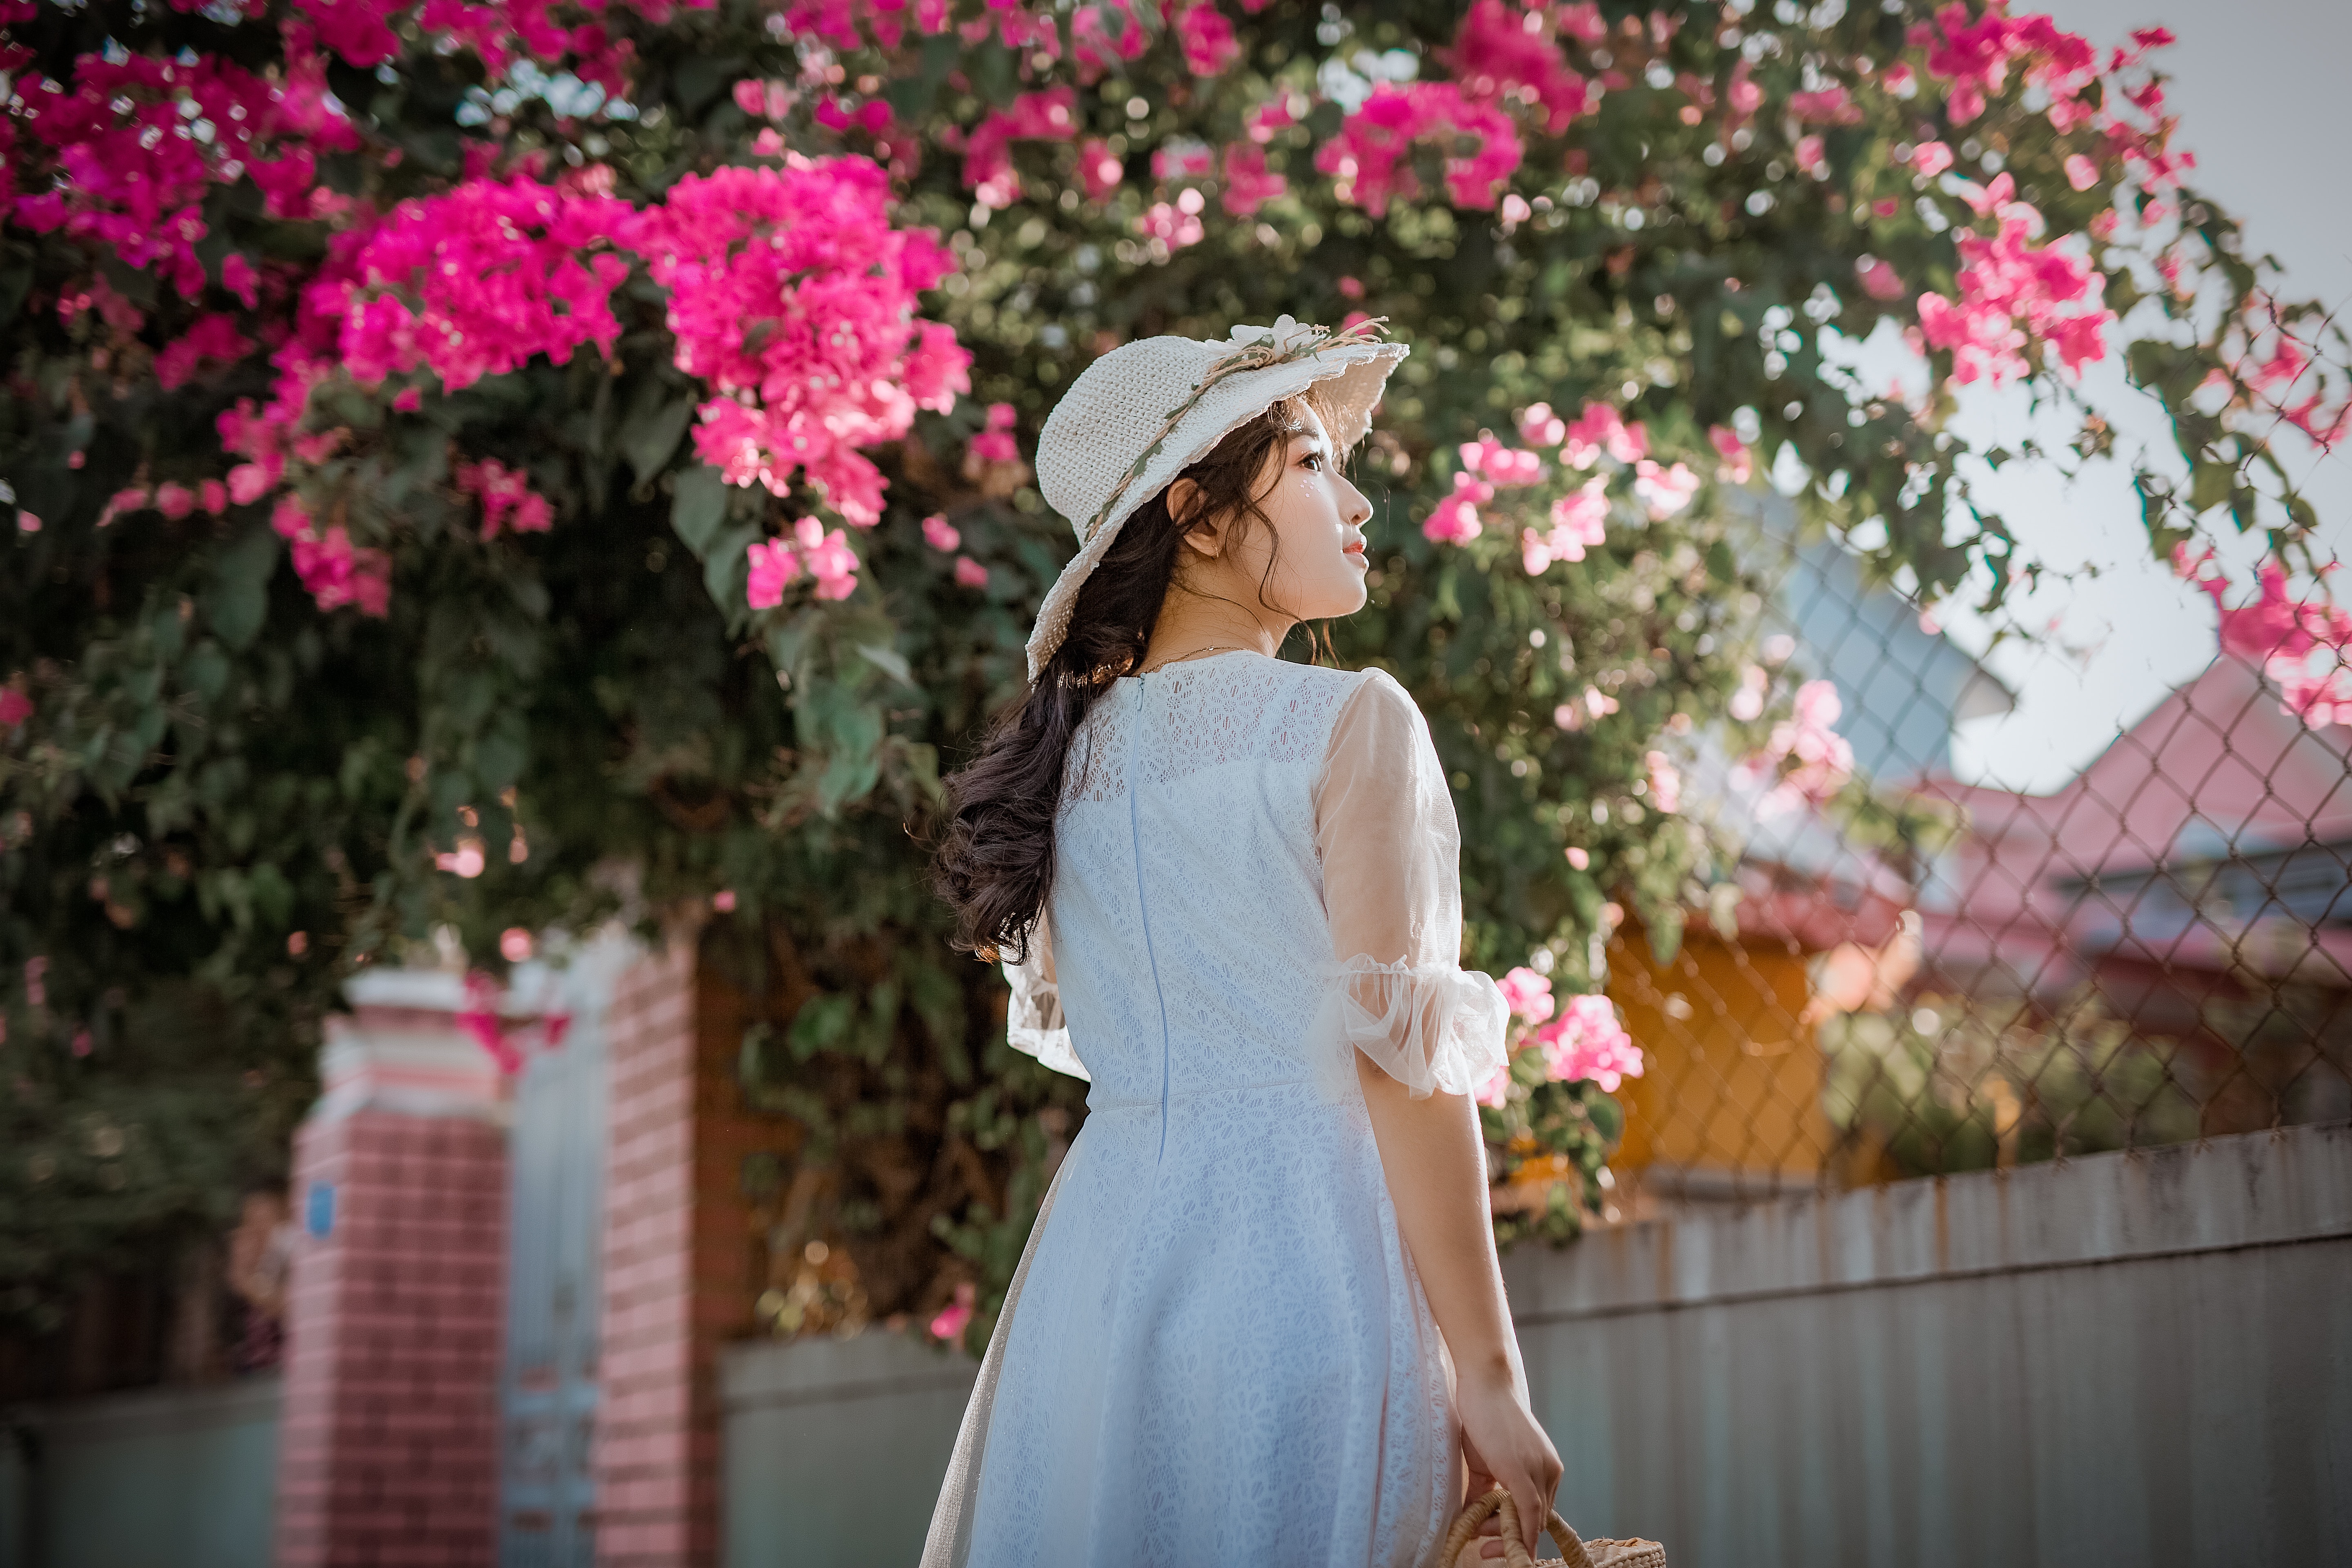
pink, photograph, white, clothing, dress, beauty, spring, flower, fashion, botany, tree, plant, floral design, shoulder, photography, headgear, summer, petal, flower arranging, blossom, gown, photo shoot, long hair, floristry, headpiece, fashion accessory, magenta, happy, ceremony, formal wear